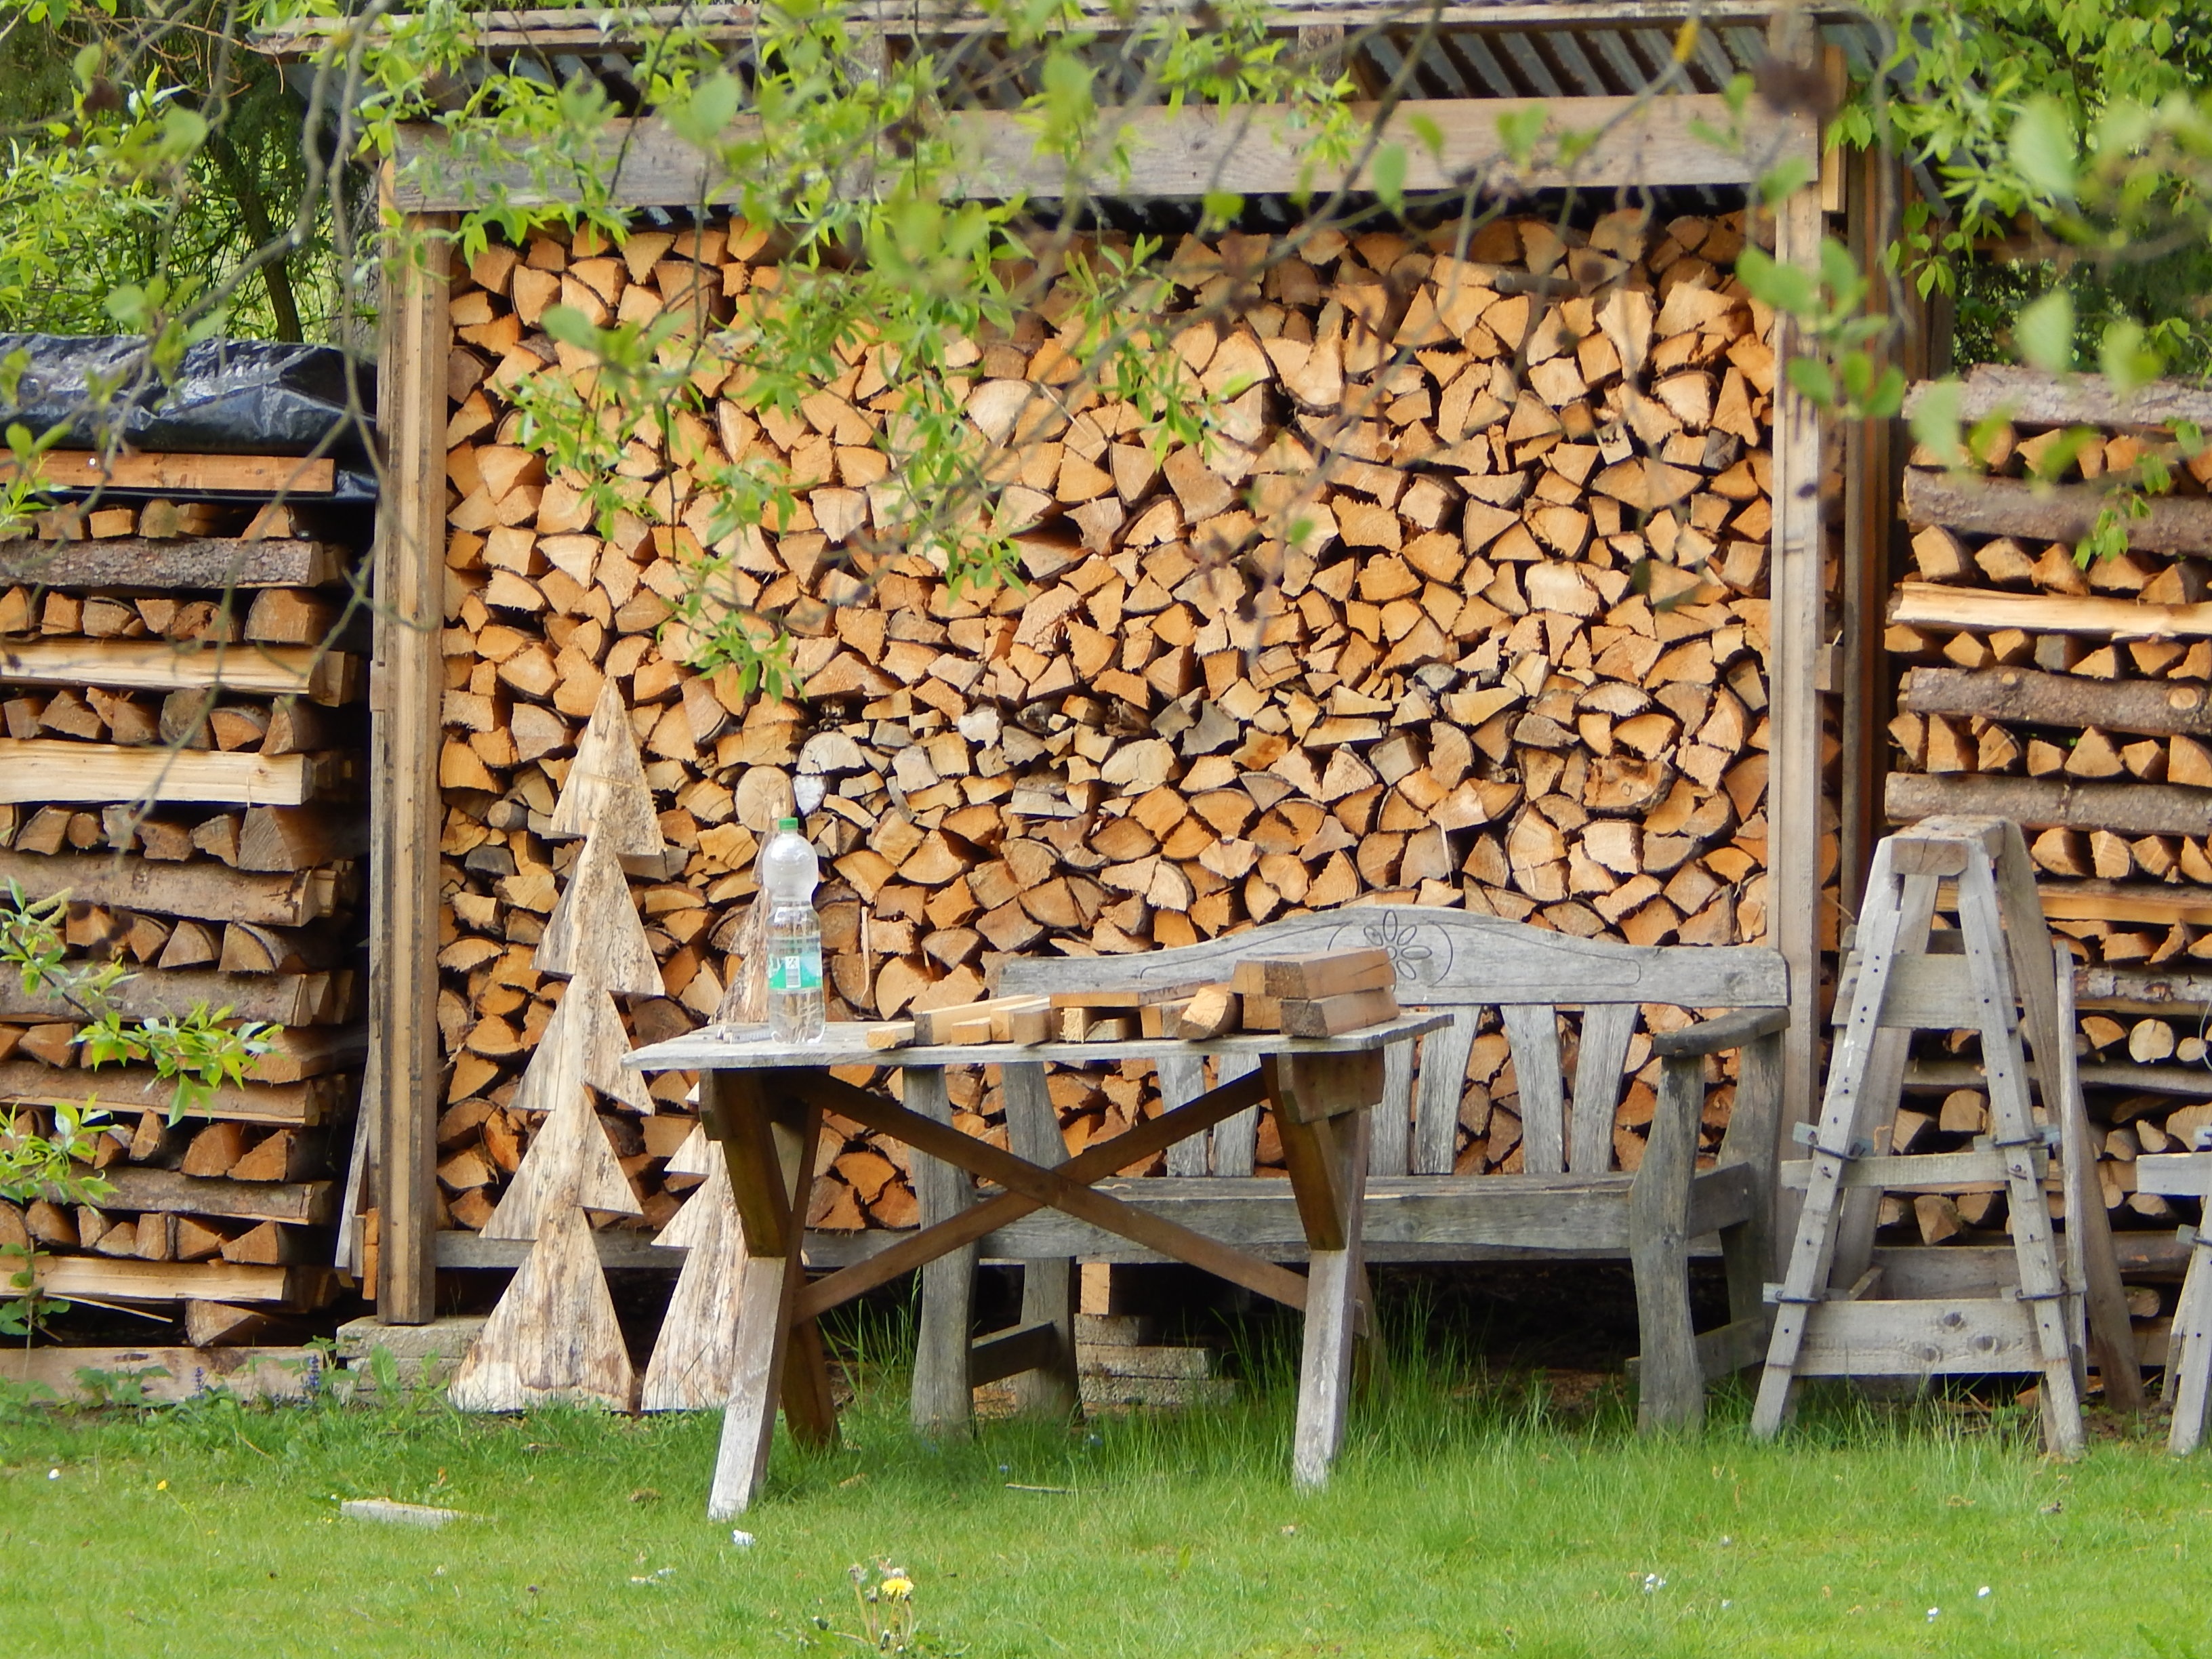
nature, wood, farm, food, spring, backyard, agriculture, garden, bee, yard, beehive, of relaxation, outdoor structure, membrane winged insect